The Wal-Mart Effect

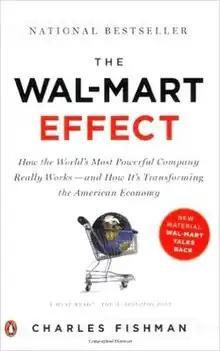

The Wal-Mart Effect is a 2006 book by business journalist Charles Fishman, a senior editor at "Fast Company" magazine, which describes local and global economic effects attributable to the retail chain Walmart.